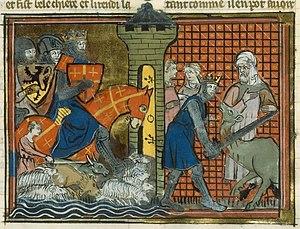
Godefroy de Bouillon passant le Jourdain et tuant un chameauČeština: Godefroy z Bouillonu překračuje Jordán